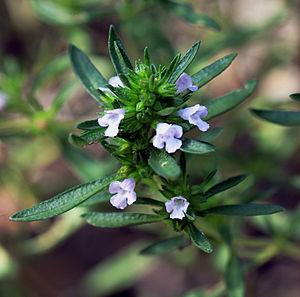
Satureja hortensis, la Sarriette commune, est une plante herbacée de la famille des Lamiacées.